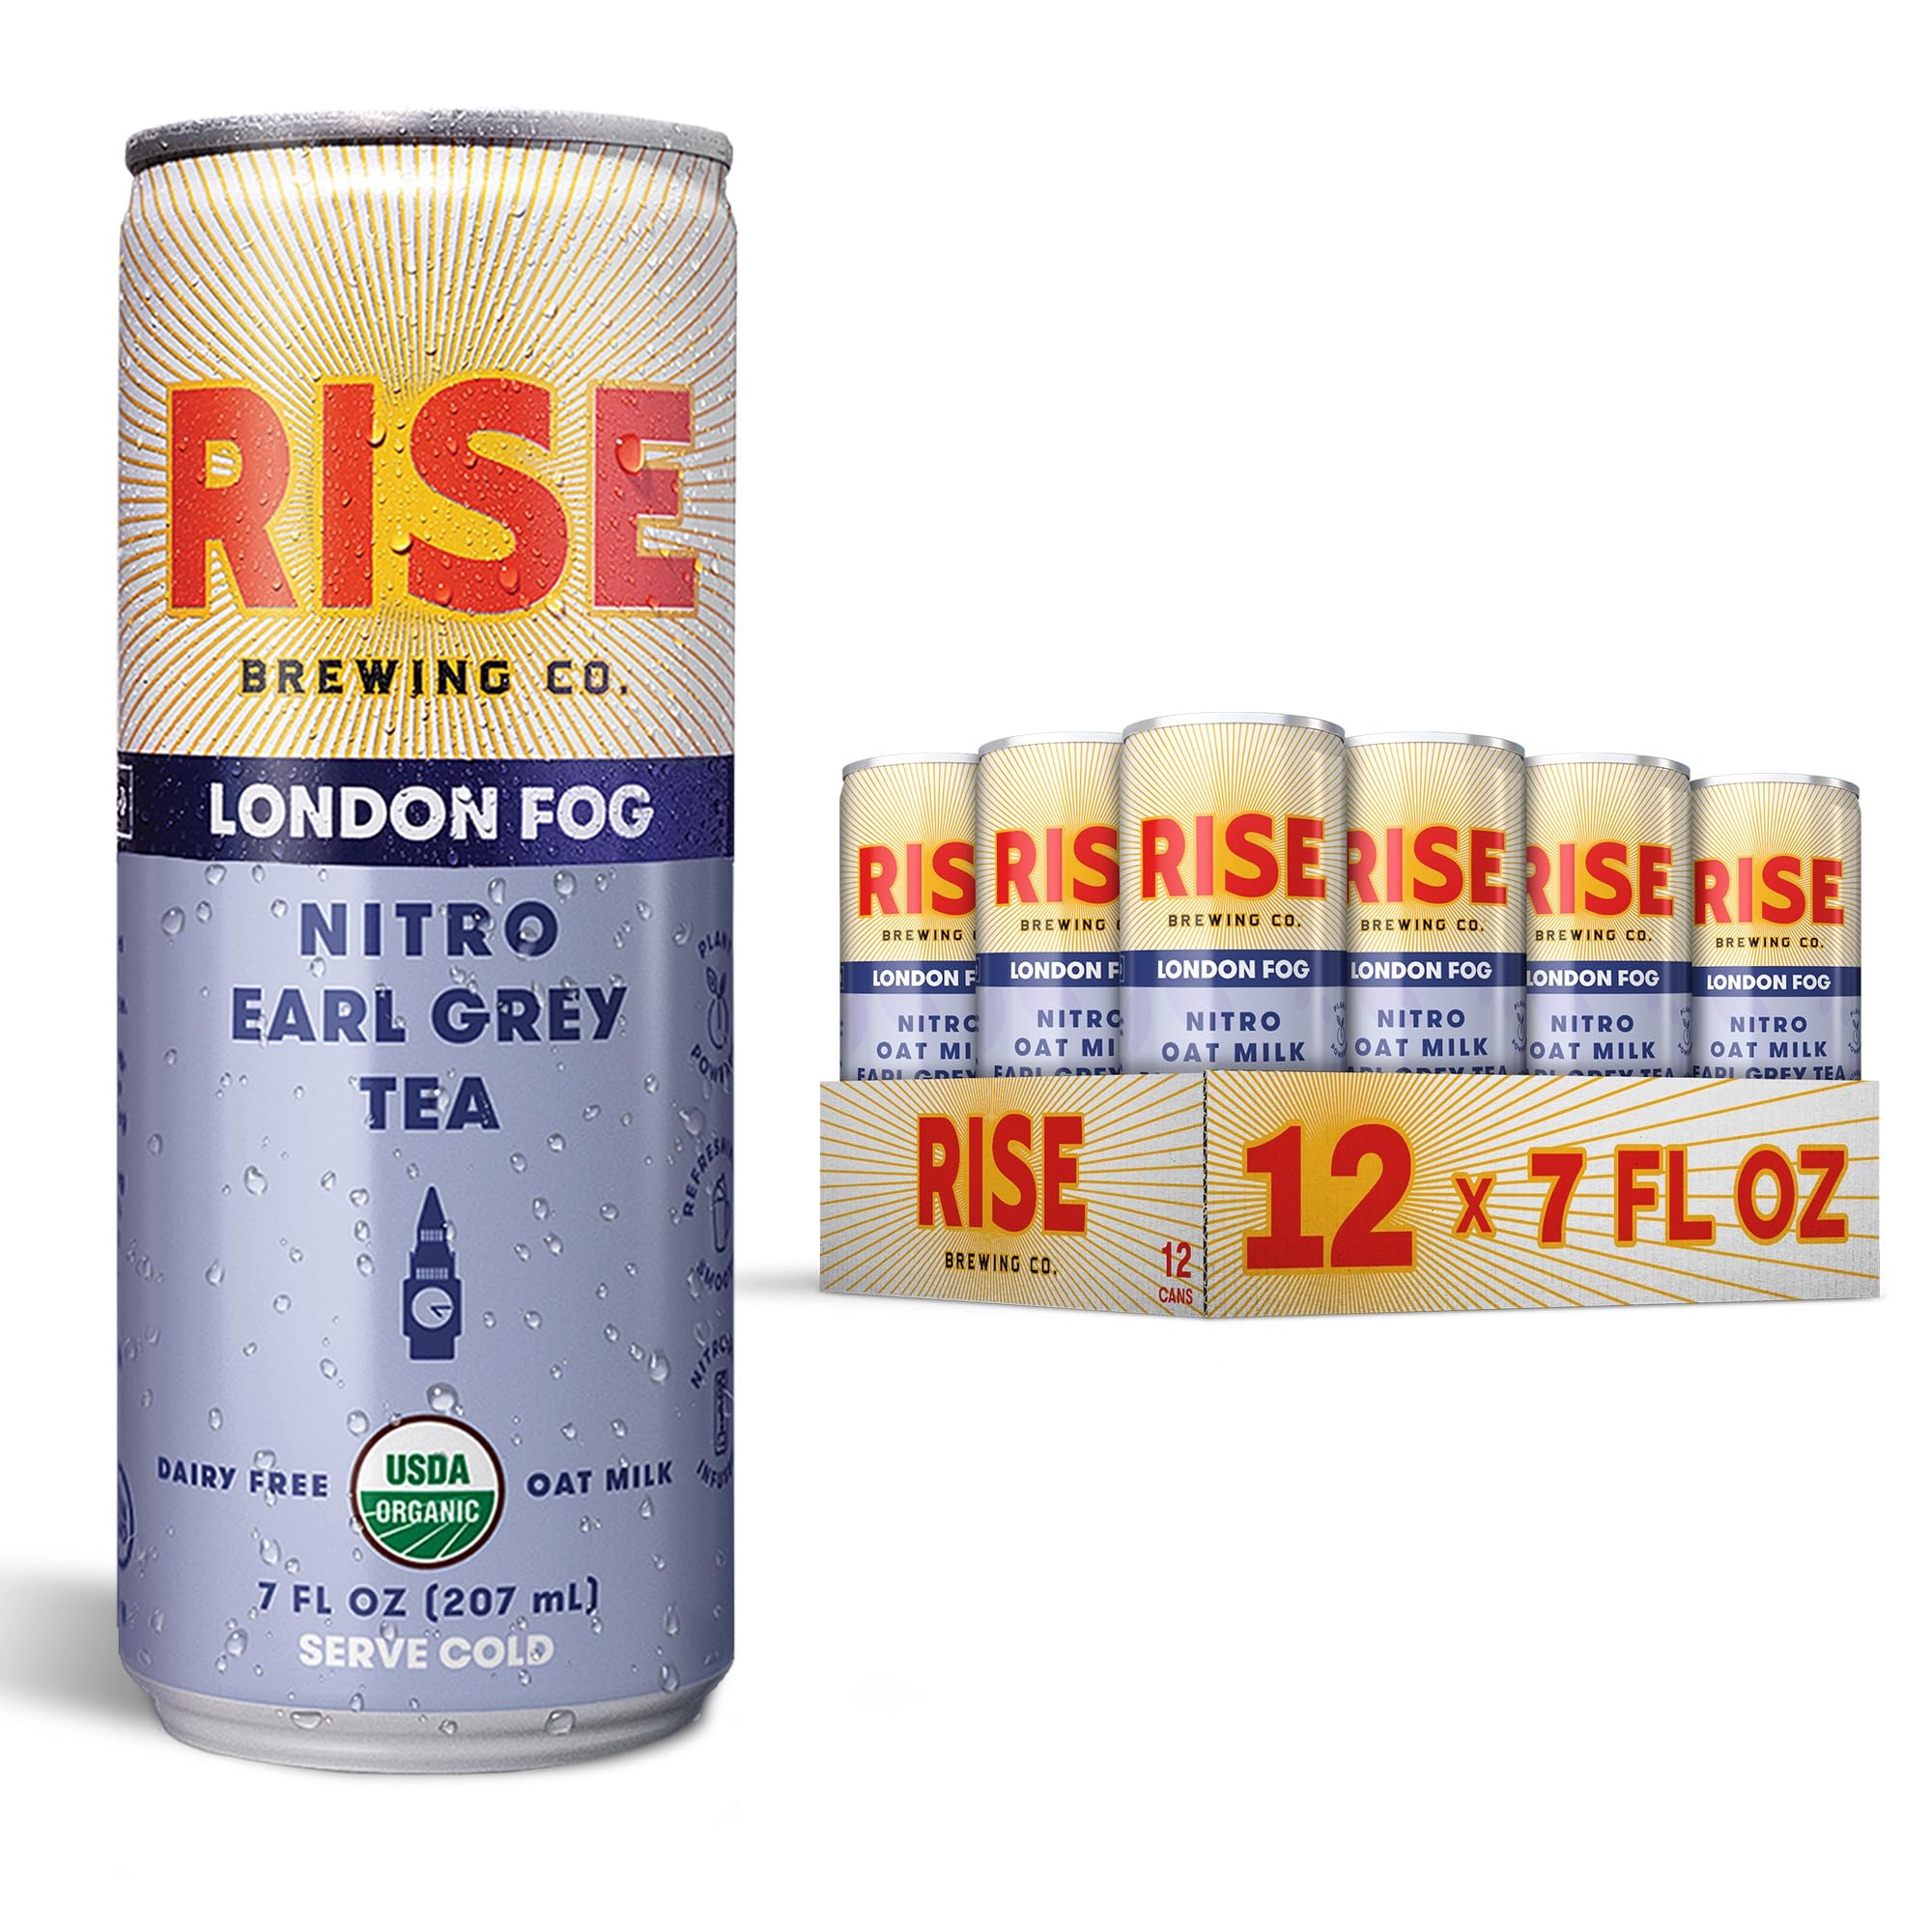
Item Name: RISE Brewing Co. London Fog Earl Grey Tea, Oat Milk Nitro Latte, Vegan, USDA Organic, Non-GMO, Clean Energy, 7 fl. oz. Cans (12 Pack)
Bullet Point 1: Includes 12 cans (7oz) of RISE Brewing Co. London Fog Nitro Tea.
Bullet Point 2: RISE London Fog Nitro Tea contains 25mg of natural caffeine with zero added sugar.
Bullet Point 3: This nitrogen-infused oat milk tea is enhanced with black tea and the comforting taste of earl grey
Bullet Point 4: RISE Nitro Tea is the perfect grab and go option for those in a hurry.
Bullet Point 5: Proudly Organic, Dairy-free, Vegan, Plant based, and non-GMO.
Value: 84.0
Unit: Fl Oz

Price: 39.99